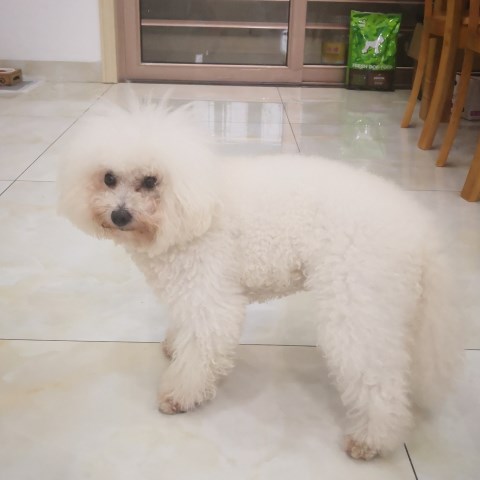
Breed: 3083-n000117-Bichon_Frise